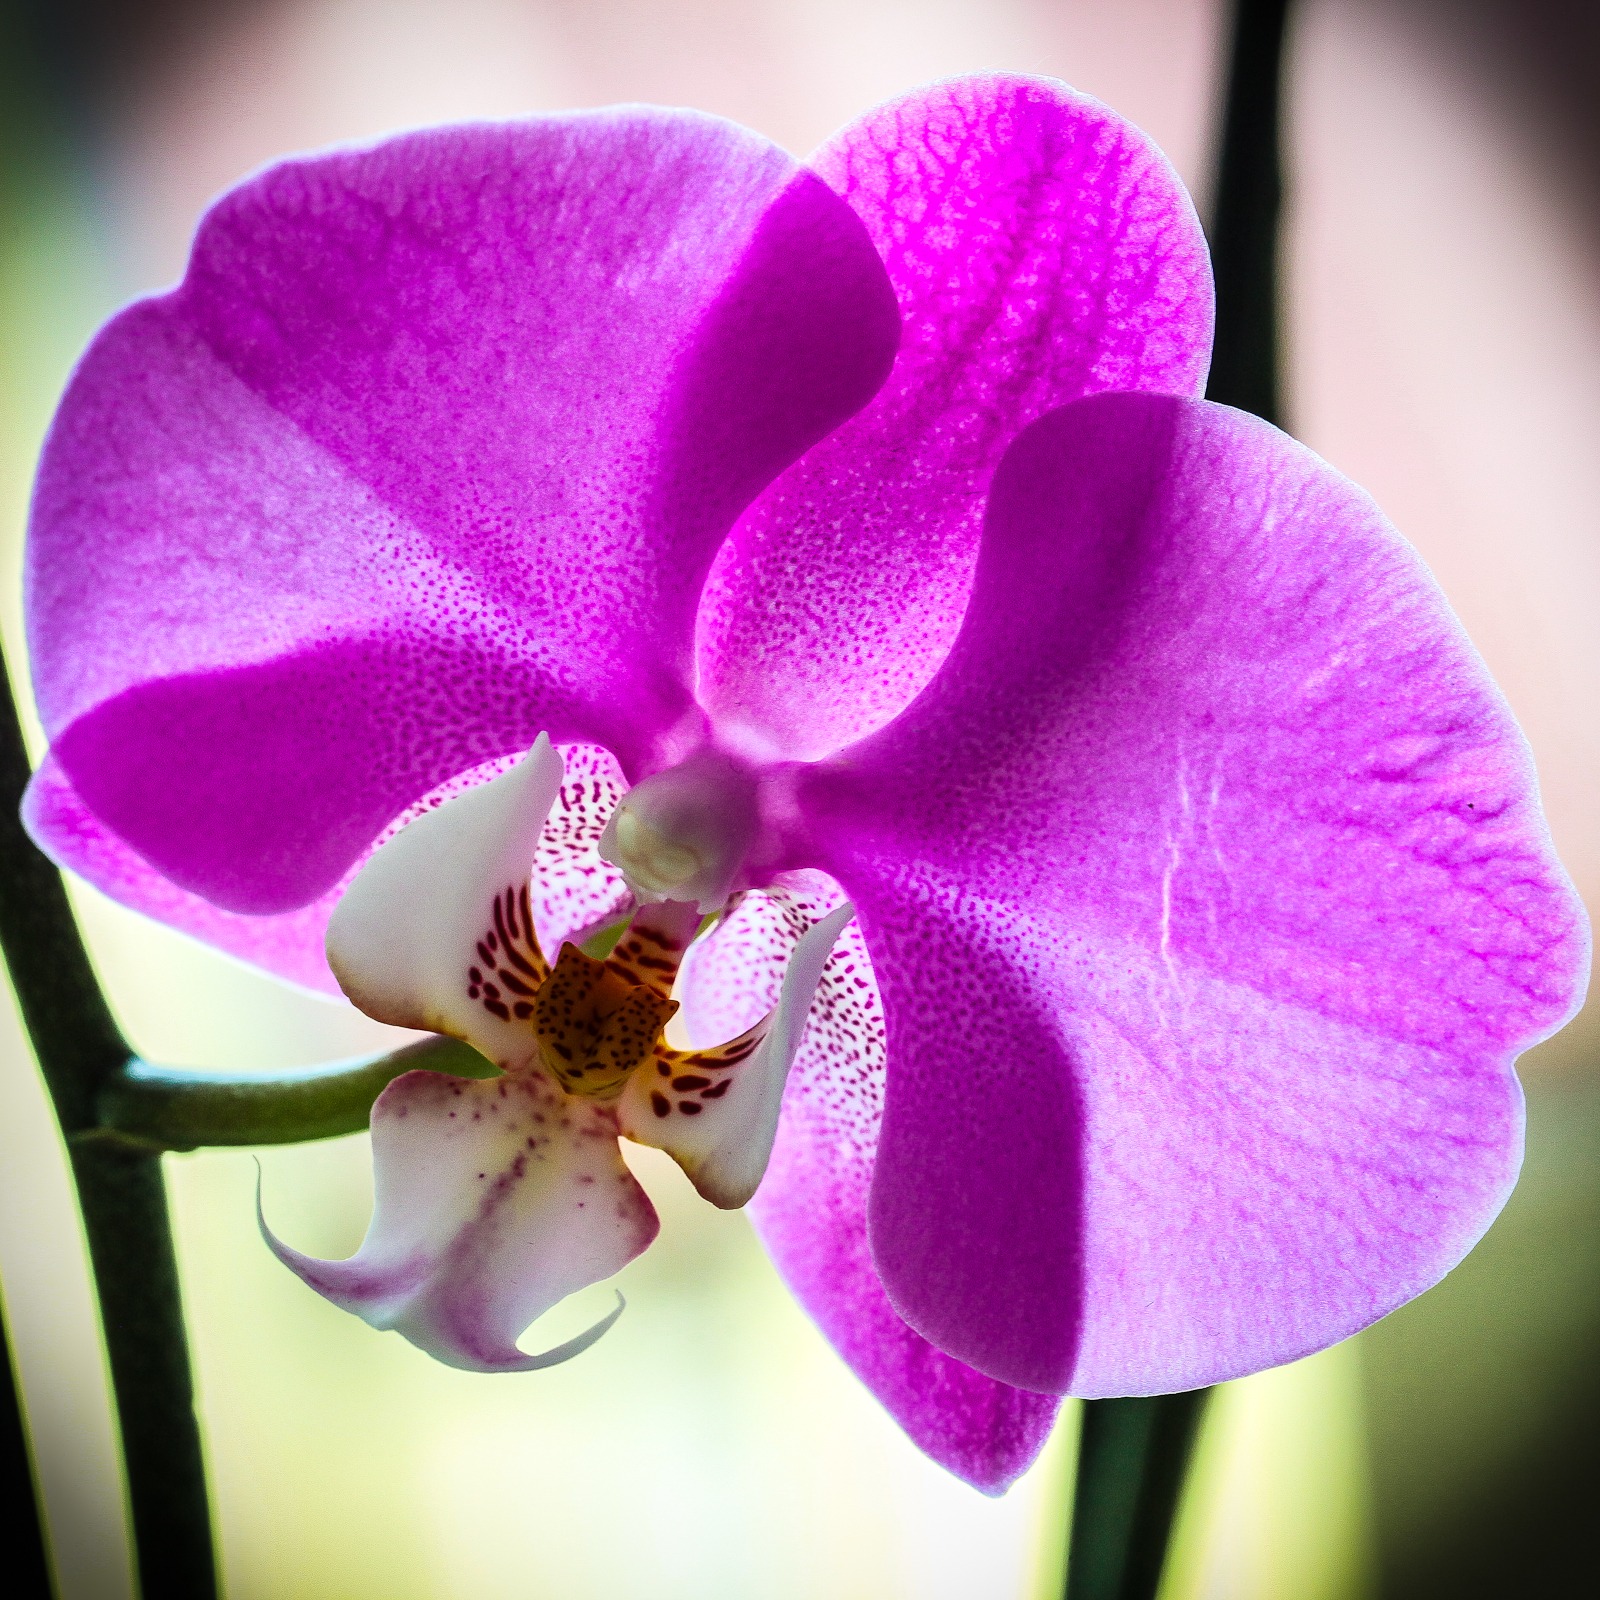
blossom, plant, photography, flower, purple, petal, macro, pink, flora, orchid, close up, eye, violet, macro photography, flowering plant, cattleya, land plant, moth orchid, christmas orchid